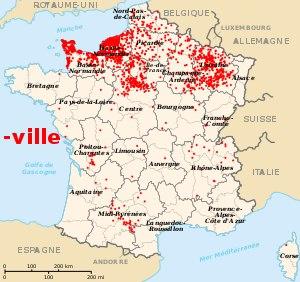
La toponymie normande est l'étude de noms de lieux de Normandie. Elle se distingue essentiellement de la toponymie française par un apport particulier d’appellatifs toponymiques issus de l’ancien scandinave et du vieil anglais, ainsi que par la présence d’anthroponymes norrois et anglo-scandinaves dans des composés. Ce superstrat spécifique est parfois qualifié de toponymie norma[n]nique.
Ville est un mot de langue française d'origine latine désignant une entité urbaine, mais la première signification remontant au Moyen Âge était « ferme », puis « village ». Le suffixe dérivé « -ville » est utilisé couramment dans le nom des localités francophones et anglophones, notamment les villes.